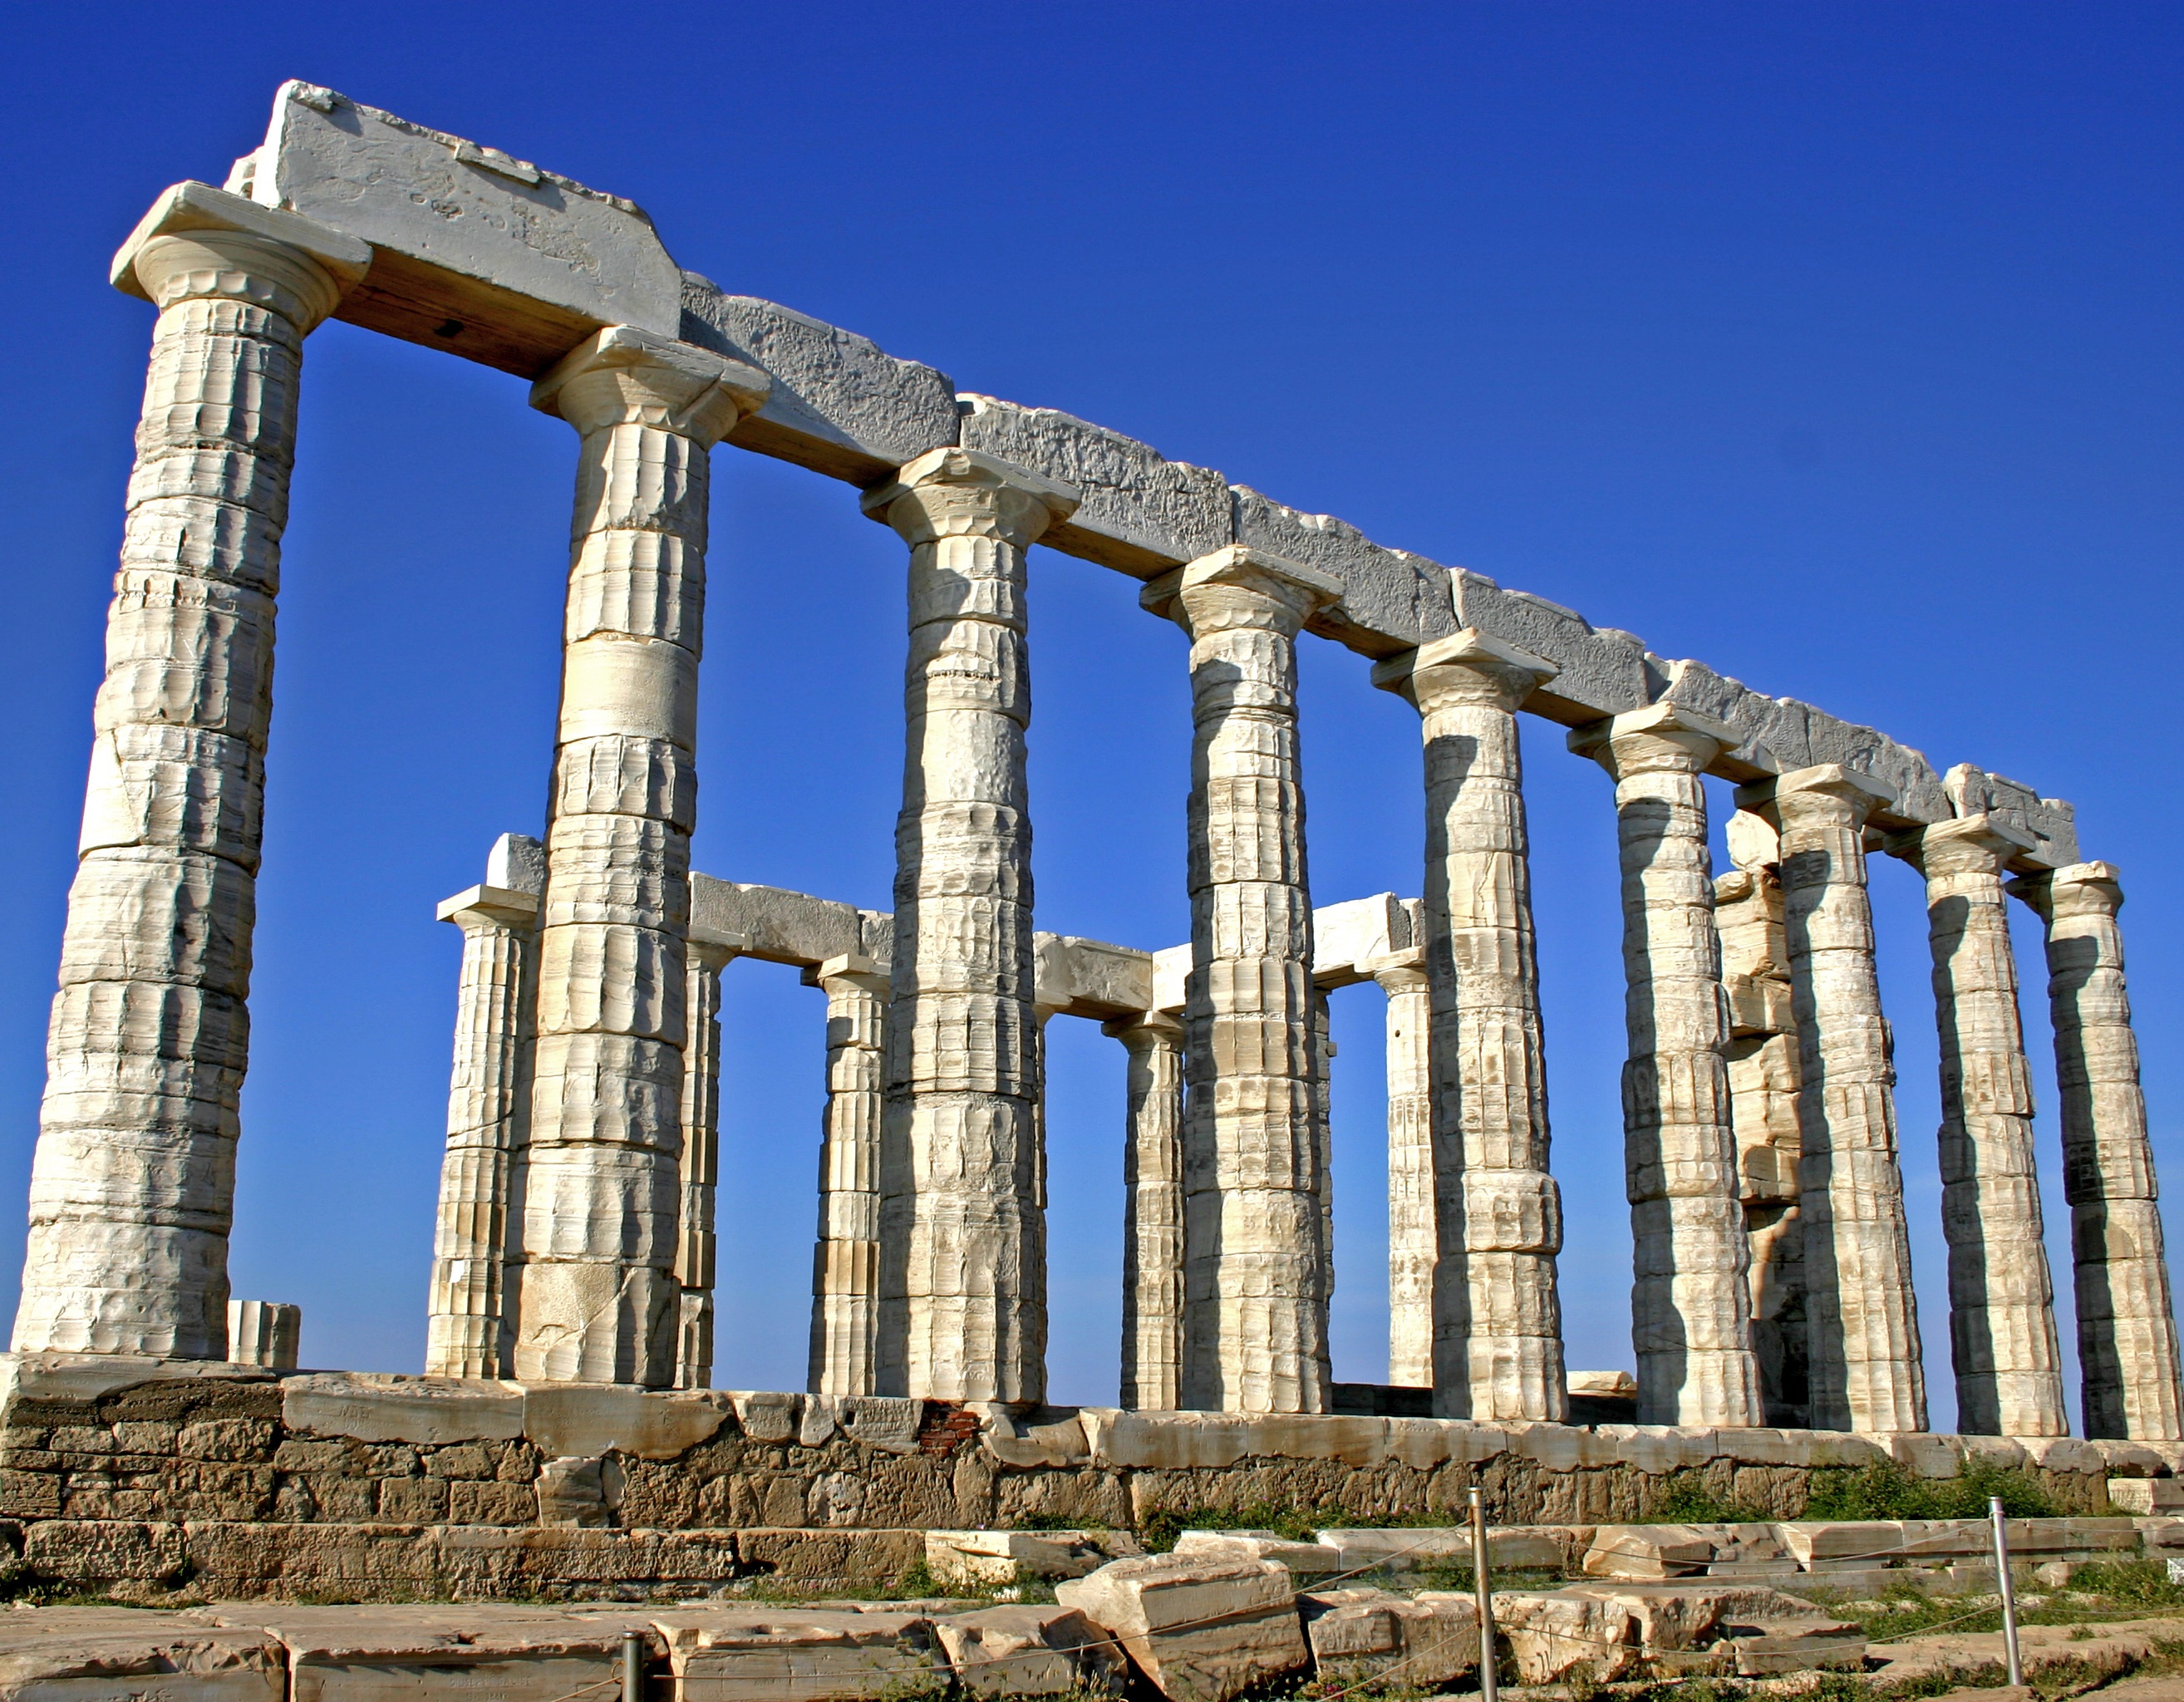
architecture, structure, building, column, ancient, landmark, place of worship, temple, ruins, greece, poseidon, aqueduct, archaeological site, roman temple, historic site, ancient history, ancient roman architecture, ancient greek temple